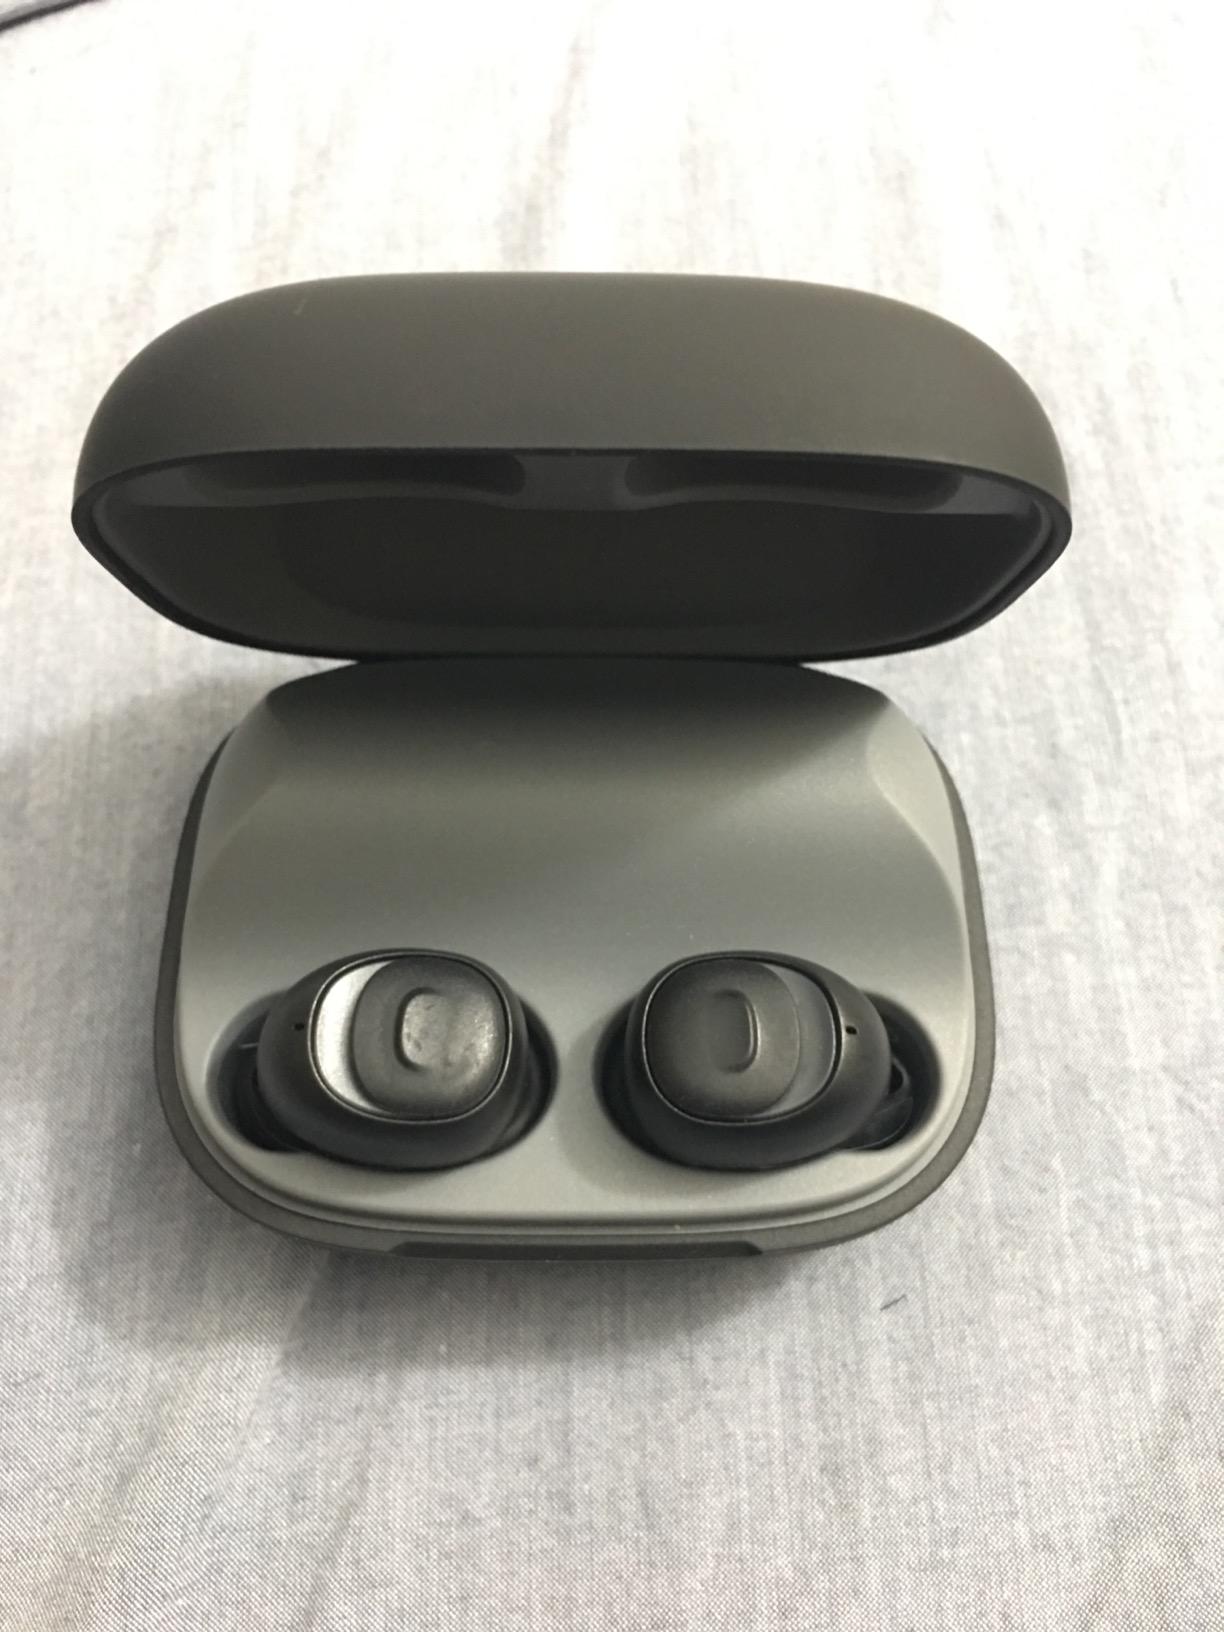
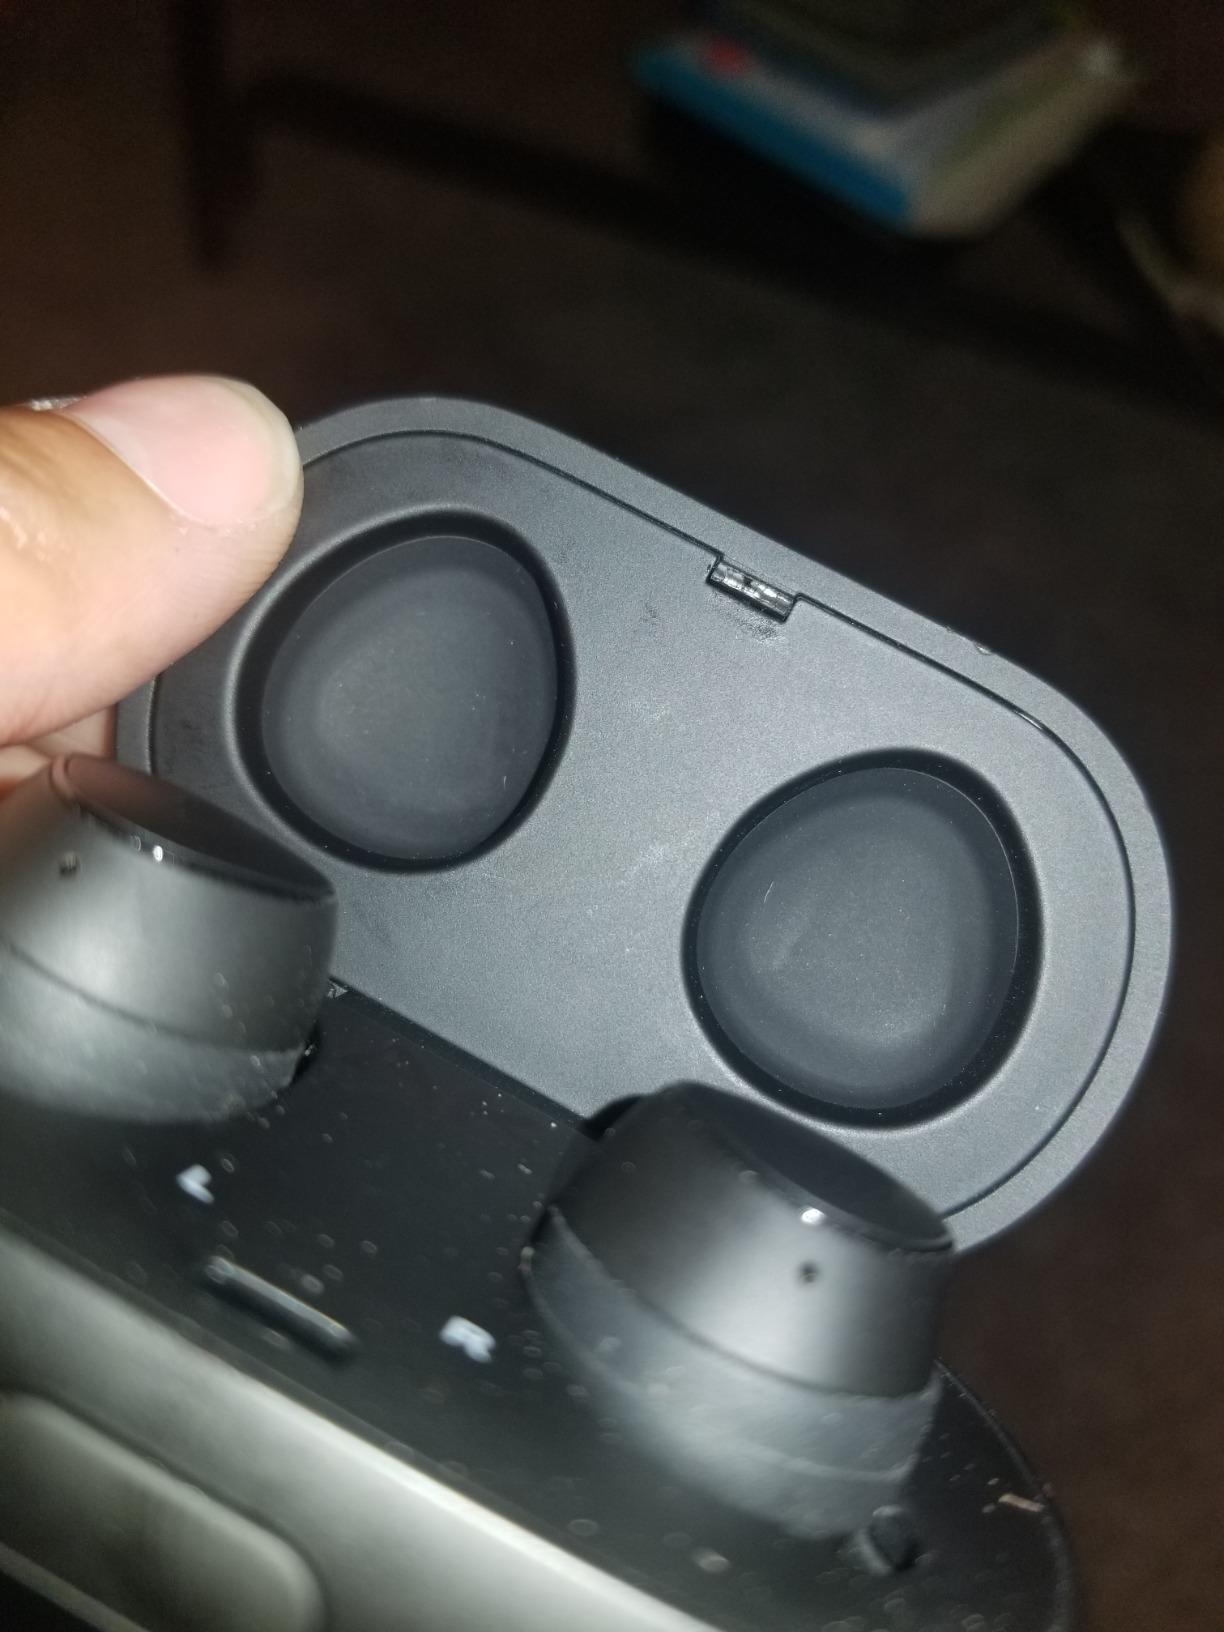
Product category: earbuds
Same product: no